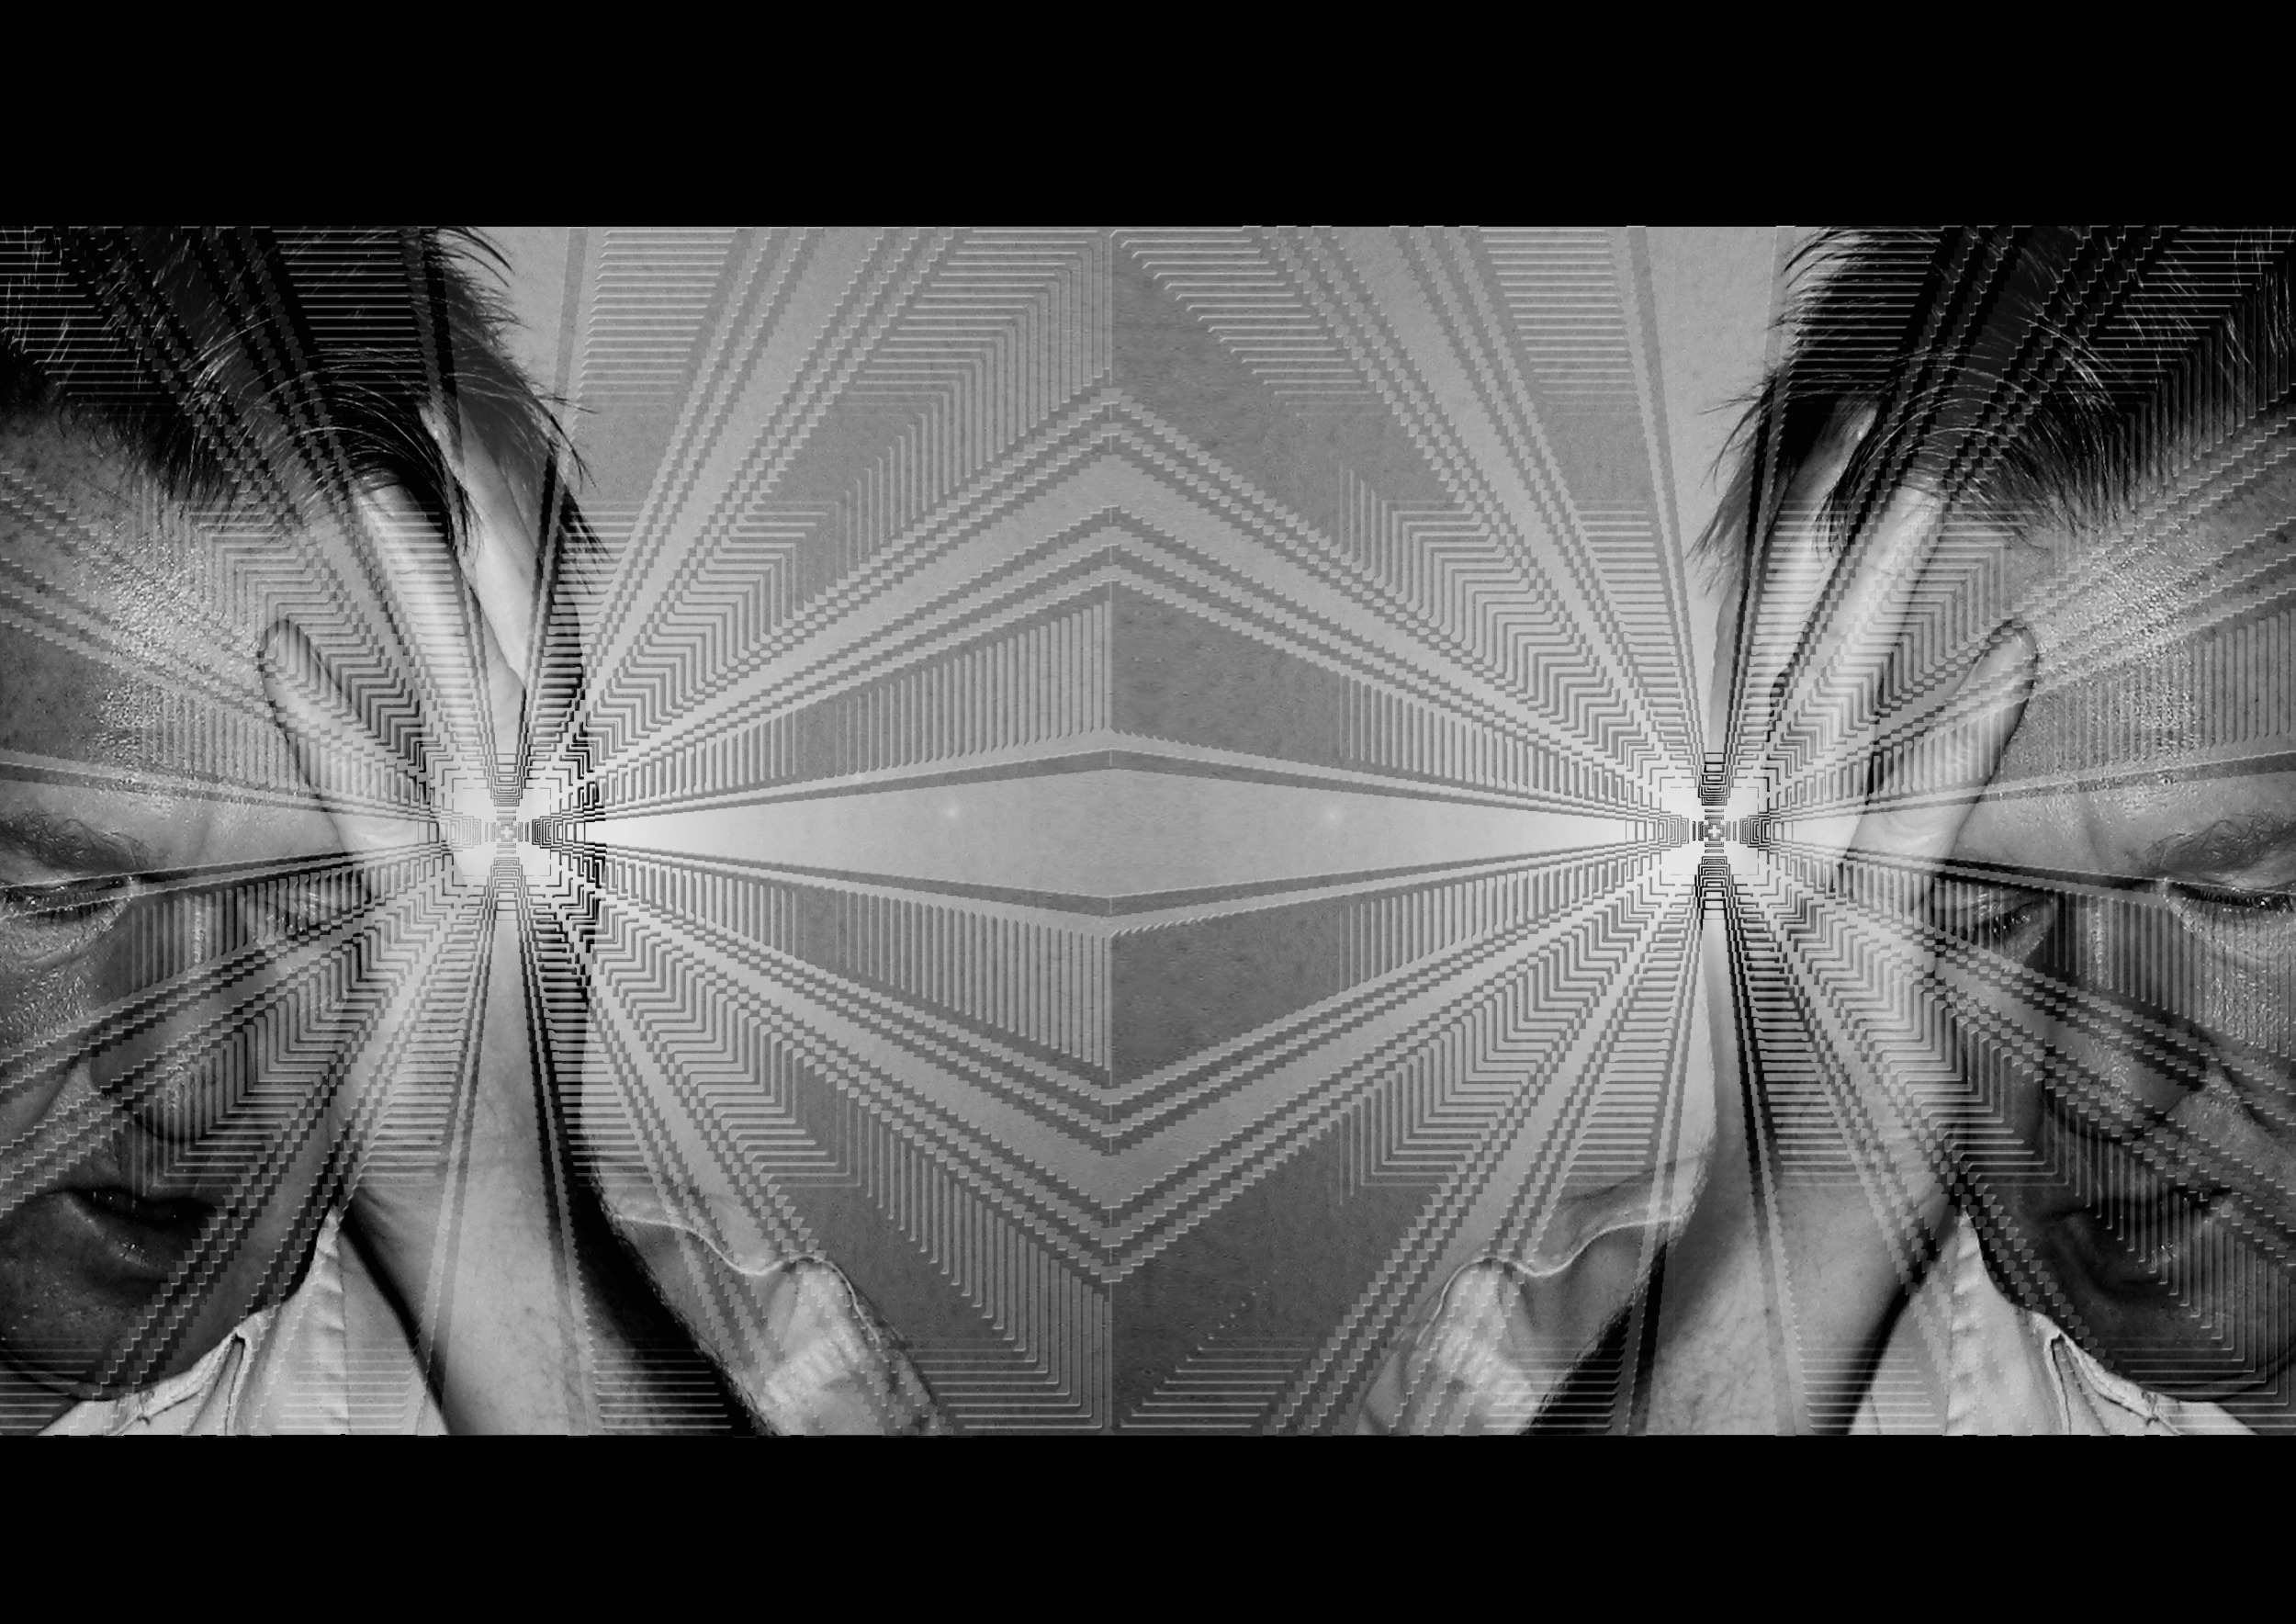
hand, man, wing, black and white, old, line, darkness, profession, black, monochrome, circle, chest, face, drawing, psychology, symmetry, rays, image, stress, awareness, attention, emotion, conflict, depression, perception, impression, voltage, personality, headache, burnout, subconscious mind, monochrome photography, unconscious, psycholgie, psychologist, psychiatrist, pressure to perform